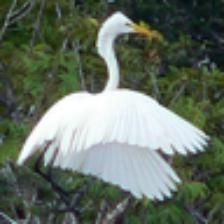
Label: NonHuman